That Still Small Voice

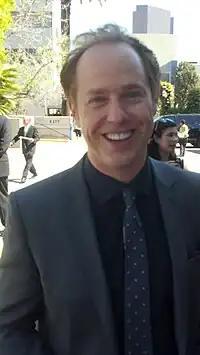
The episode featured Jiminy Cricket (played by Raphael Sbarge)

"That Still Small Voice" was the first "Once Upon a Time" episode written by consulting producer Jane Espenson. She was drawn to join the series because she believed a curse involving fairy tale characters was a "fantastic concept". She explained, "What's the modern take on Jiminy Cricket and Rumpelstiltskin? What would their issues be in the real world? The beauty of the production, the care and the effort and, honestly, the expense that was put into it just made clear that was a project done with a lot of attention and love." The episode was directed by "Lost" veteran Paul Edwards. "That Still Small Voice", featuring Jiminy Cricket, was assigned to Espenson, and she was "thrilled to get it," as she wanted to explore the character in his own story. She elaborated that Jiminy is